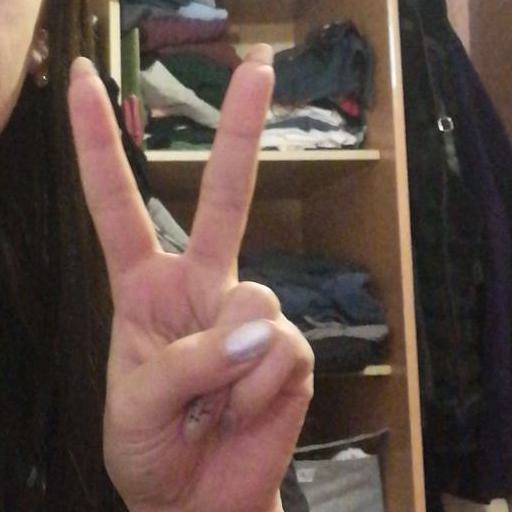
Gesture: peace